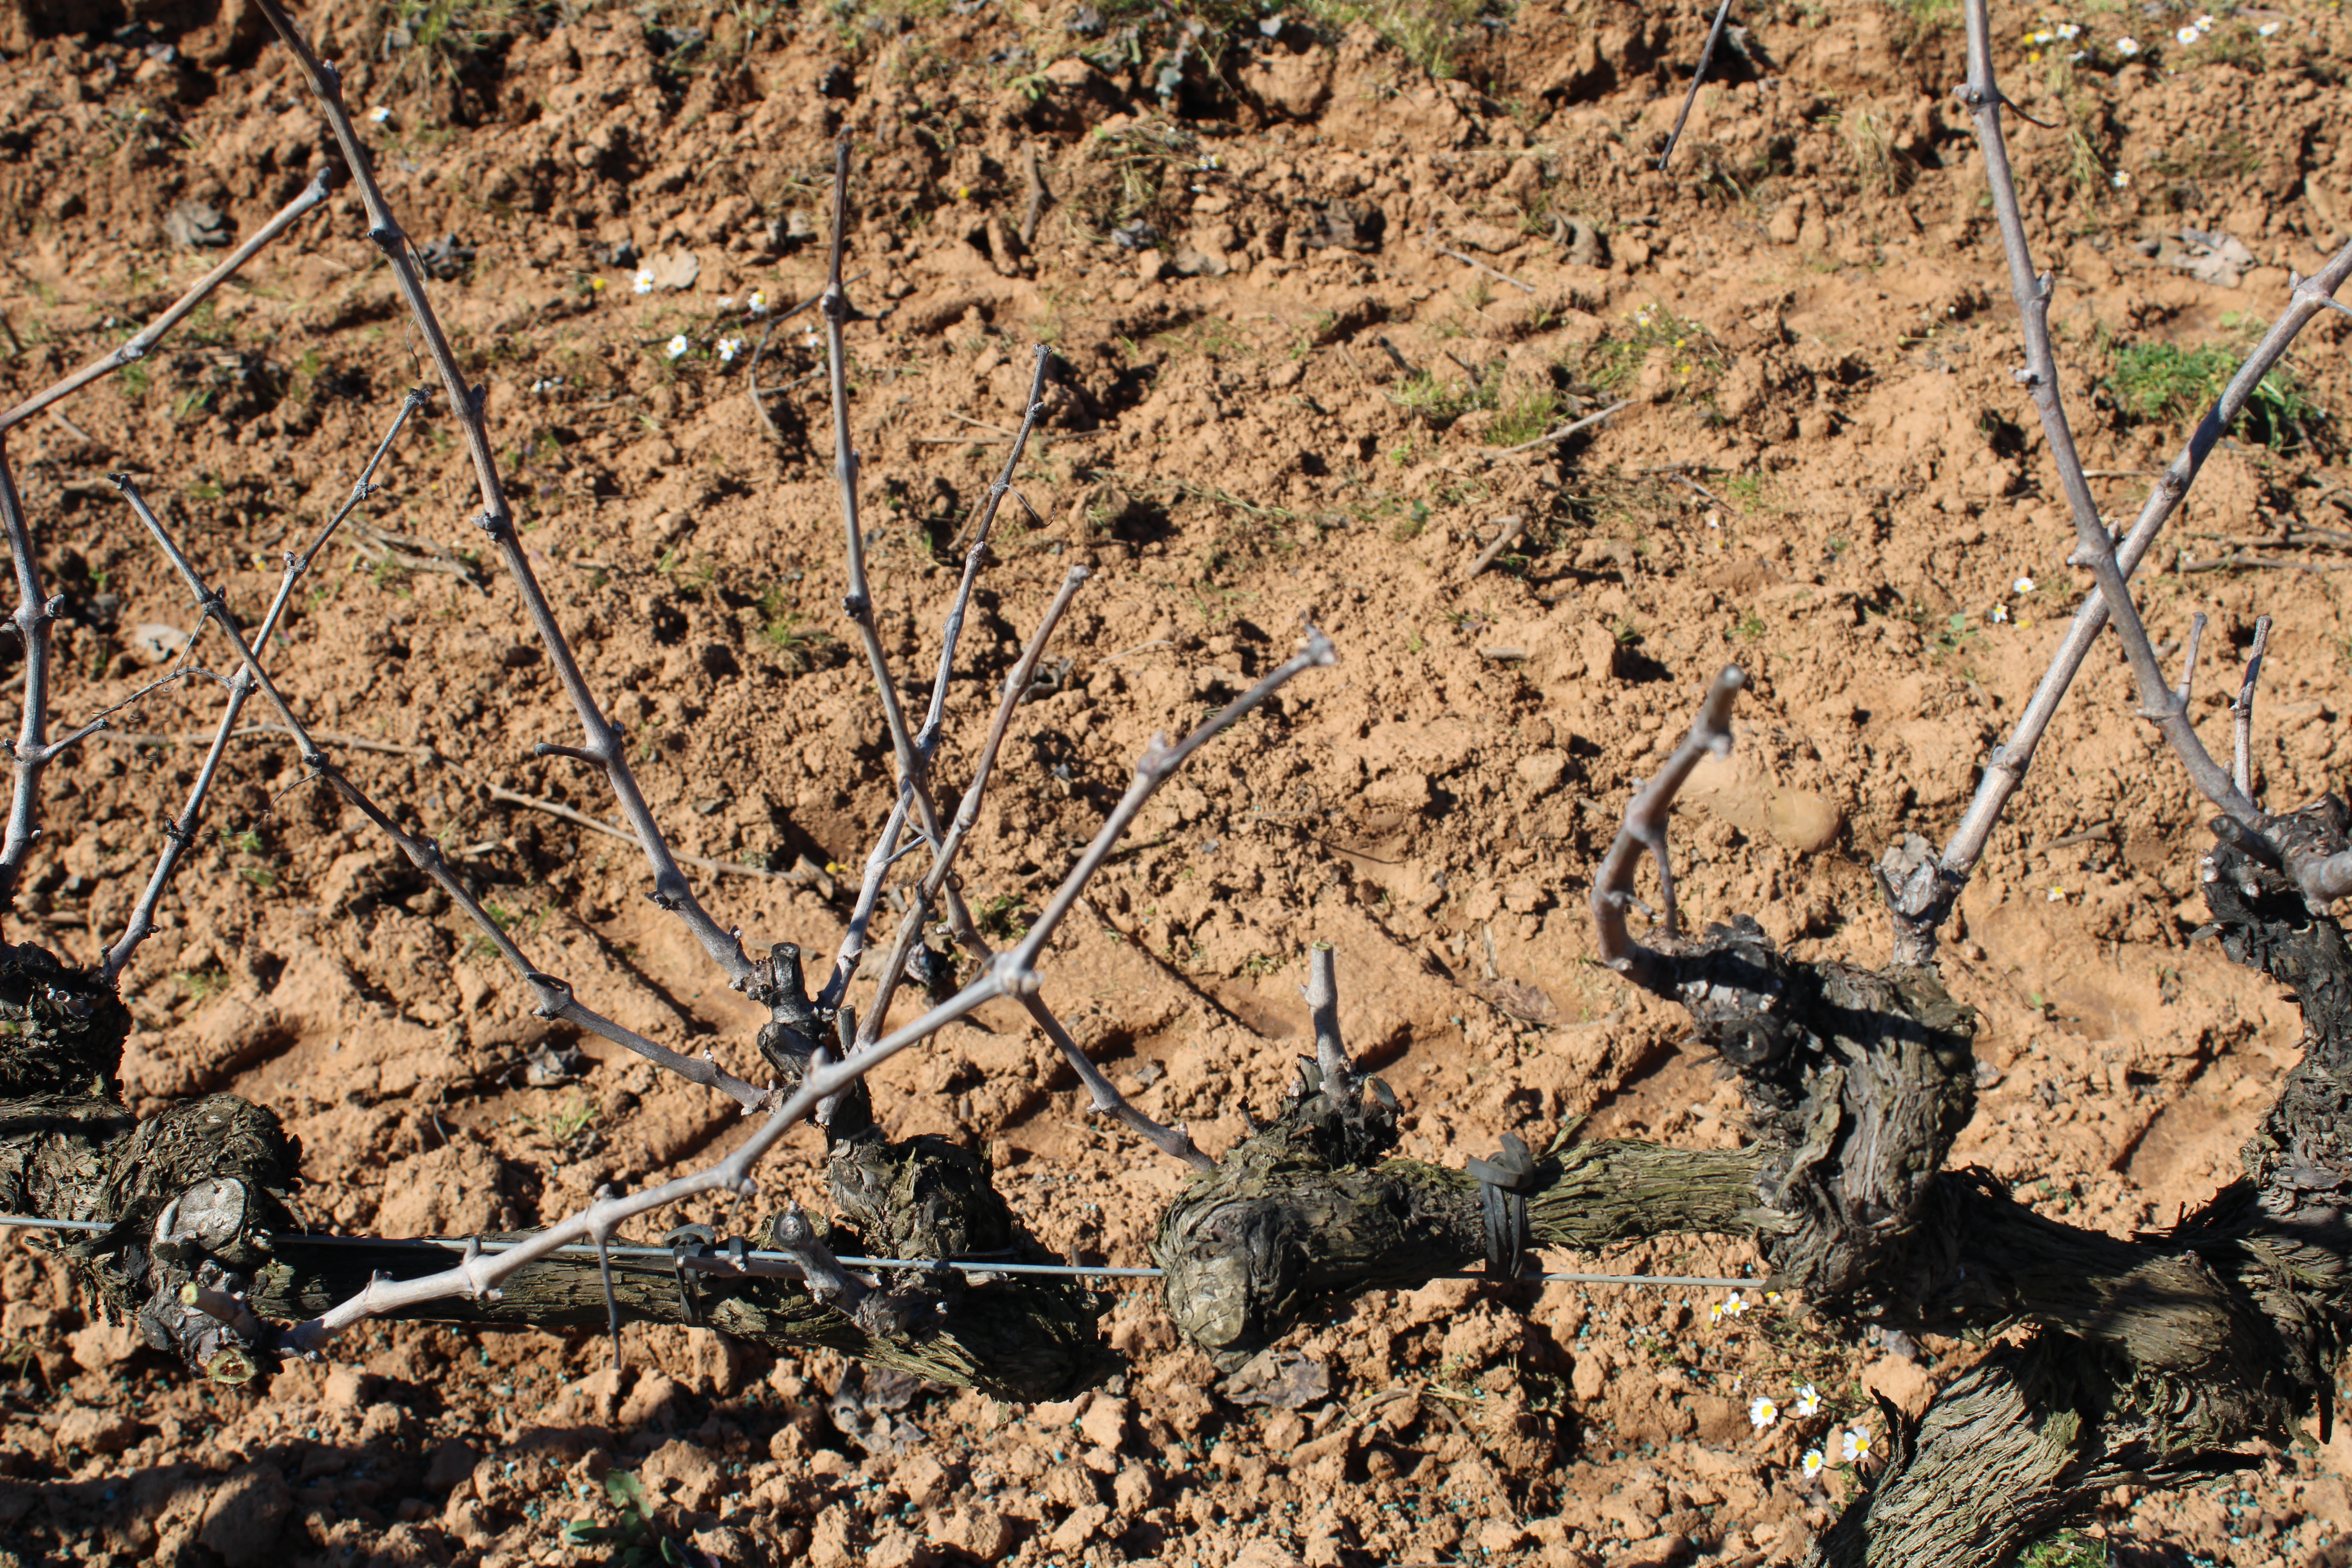
Unpruned shoots: 12
Pruned shoots: 3
Trunks: 2